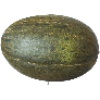
Label: melon_piel_de_sapo